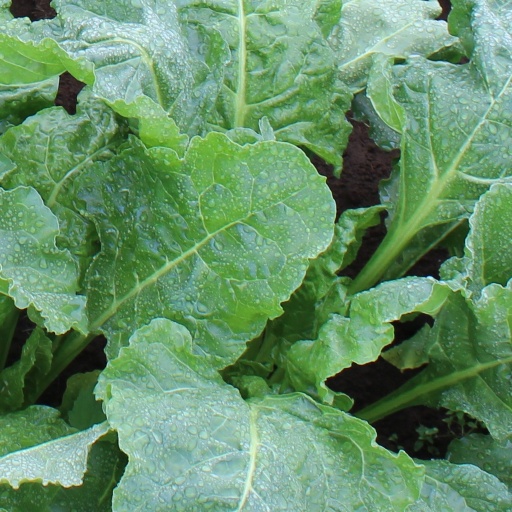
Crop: sugar beet